Grand Rapids Public Museum

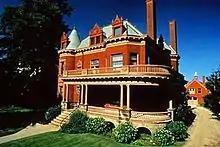
Voigt House Victorian Museum

The museum also maintains the Voigt House Victorian Home, located at 115 College Ave. SE. The Voigt House, built in 1896, was the residence of the Carl Voigt family for over 76 years. Donated to the Grand Rapids Foundation upon the death of the youngest child Ralph Voigt in 1971, the property came into the eventual possession of the museum in 1974. The Voigt house is a time capsule to the late Victorian era, having never been remodeled by the family since 1907.